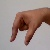
The image shows a hand gesture representing the letter 'Q' in Indian Sign Language.